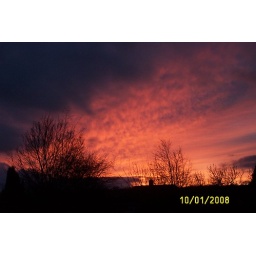
It had been raining all day, I then spotted a small glimpse of pink sky surrounded by dark clouds